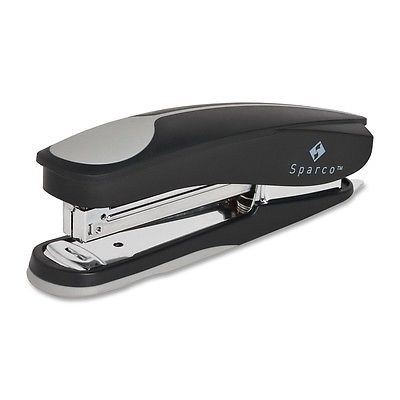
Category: stapler